Proposed Peace Treaty on the Korean Peninsula

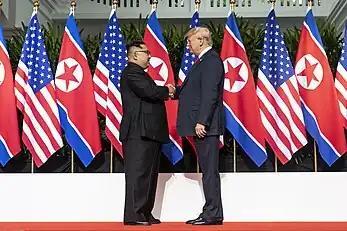
Kim and Trump shake hands during the 2018 Singapore summit

About the dismantling of a North Korean nuclear site, South Korean Foreign Minister Kang Kyung-wha said in October 2018 that she would like US Secretary of State Mike Pompeo to agree to a declaration ending the Korean War as part of security guarantees to increase North Korean confidence in a denuclearization agreement. Although Pompeo said that he was pleased to negotiate with Kim Jong-un about dismantling nuclear facilities at the Yongbyon Nuclear Scientific Research Center, he hesitated to express an opinion on the possibility of an "end-of-Korean war declaration".